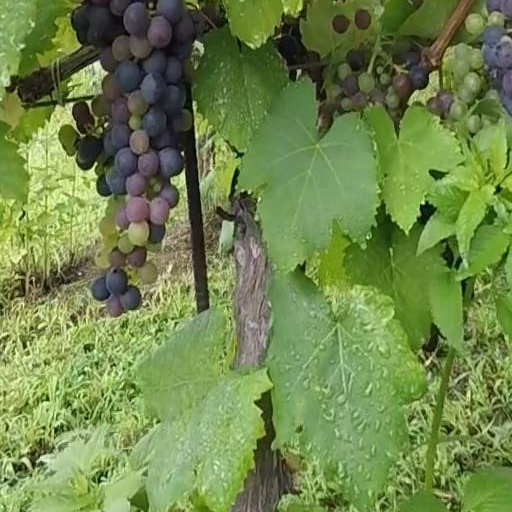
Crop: grape